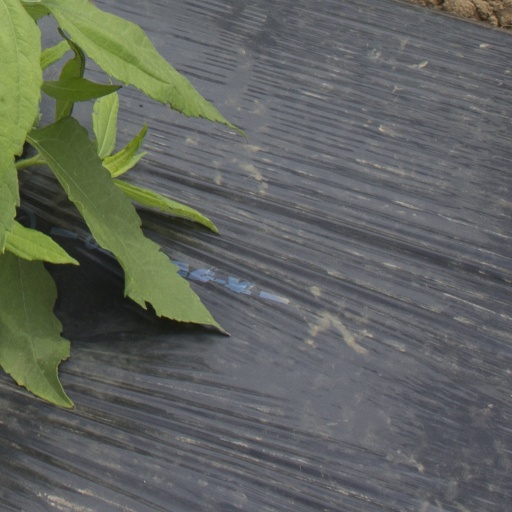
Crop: Jerusalem artichoke